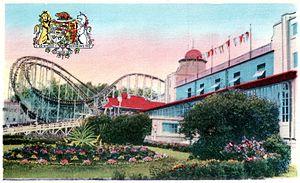
Ideal Beach Aujourd'hui connu sous le nom Indiana Beach.